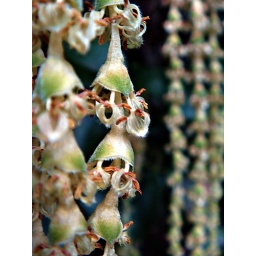
Of male Garrya eliptica tree in Oxford, EnglandMarch 2010